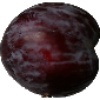
Label: Plum 1